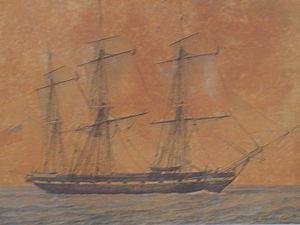
Frank Abney Hastings fut un marin britannique et un philhellène. Cadet d'une famille noble anglaise, Frank Abney Hastings fit une carrière dans la Royal Navy. Il participa ainsi à la bataille de Trafalgar, à tout juste onze ans. Il fut chassé de la Royal Navy en 1819, alors même qu'il venait de prendre son premier commandement. Dès 1821, il s'engagea aux côtés des Grecs dans leur guerre d'indépendance contre l'Empire ottoman. À l'été 1822, il participa à l'expédition navale qui devait venger le massacre de Chios. Il fut le témoin des dernières exactions ottomanes sur l'île. Il prit ensuite part au siège de Nauplie. Il recruta à cette occasion sa propre troupe et en 1823 participa aux combats en Crète.